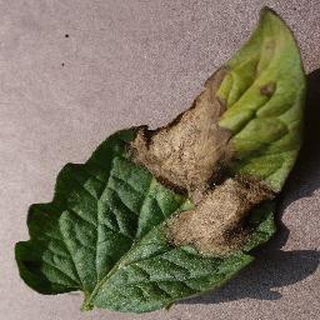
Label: tomato_late_blight